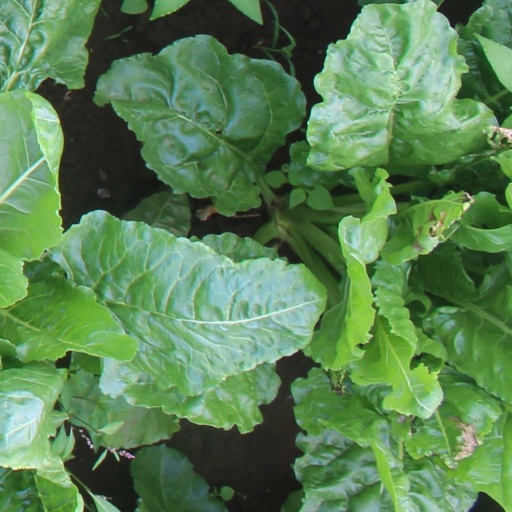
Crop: sugar beet